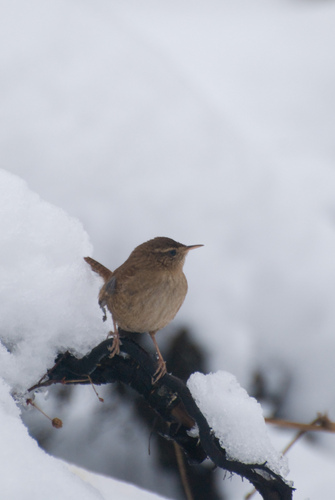
a small brown bird with small pointed beak and lighter brown eyebrows.
this bird is brown in color, with a very skinny brown beak and a black eye ring.
this bird has a slim, straight, brown bill, a white eyebrow, and light brown tarsuses and feet.
this bird is brown in color with a very skinny beak, and brown eye rings.
a small brown bird is brown colored all over except a gray patch on its wings, and has very thin pointed beak.
this bird is brown with black and has a very short beak.
a small light brown bird with a thin sharp bill.
the bill is short and pointy, and the rest of the body is light brown.
this bird has a light tan breast, a brown back, with a thin bill.
a small brown bird that has a lighter brown breast and eye stripe, narrow tail and pointy bill.
Species: Winter Wren